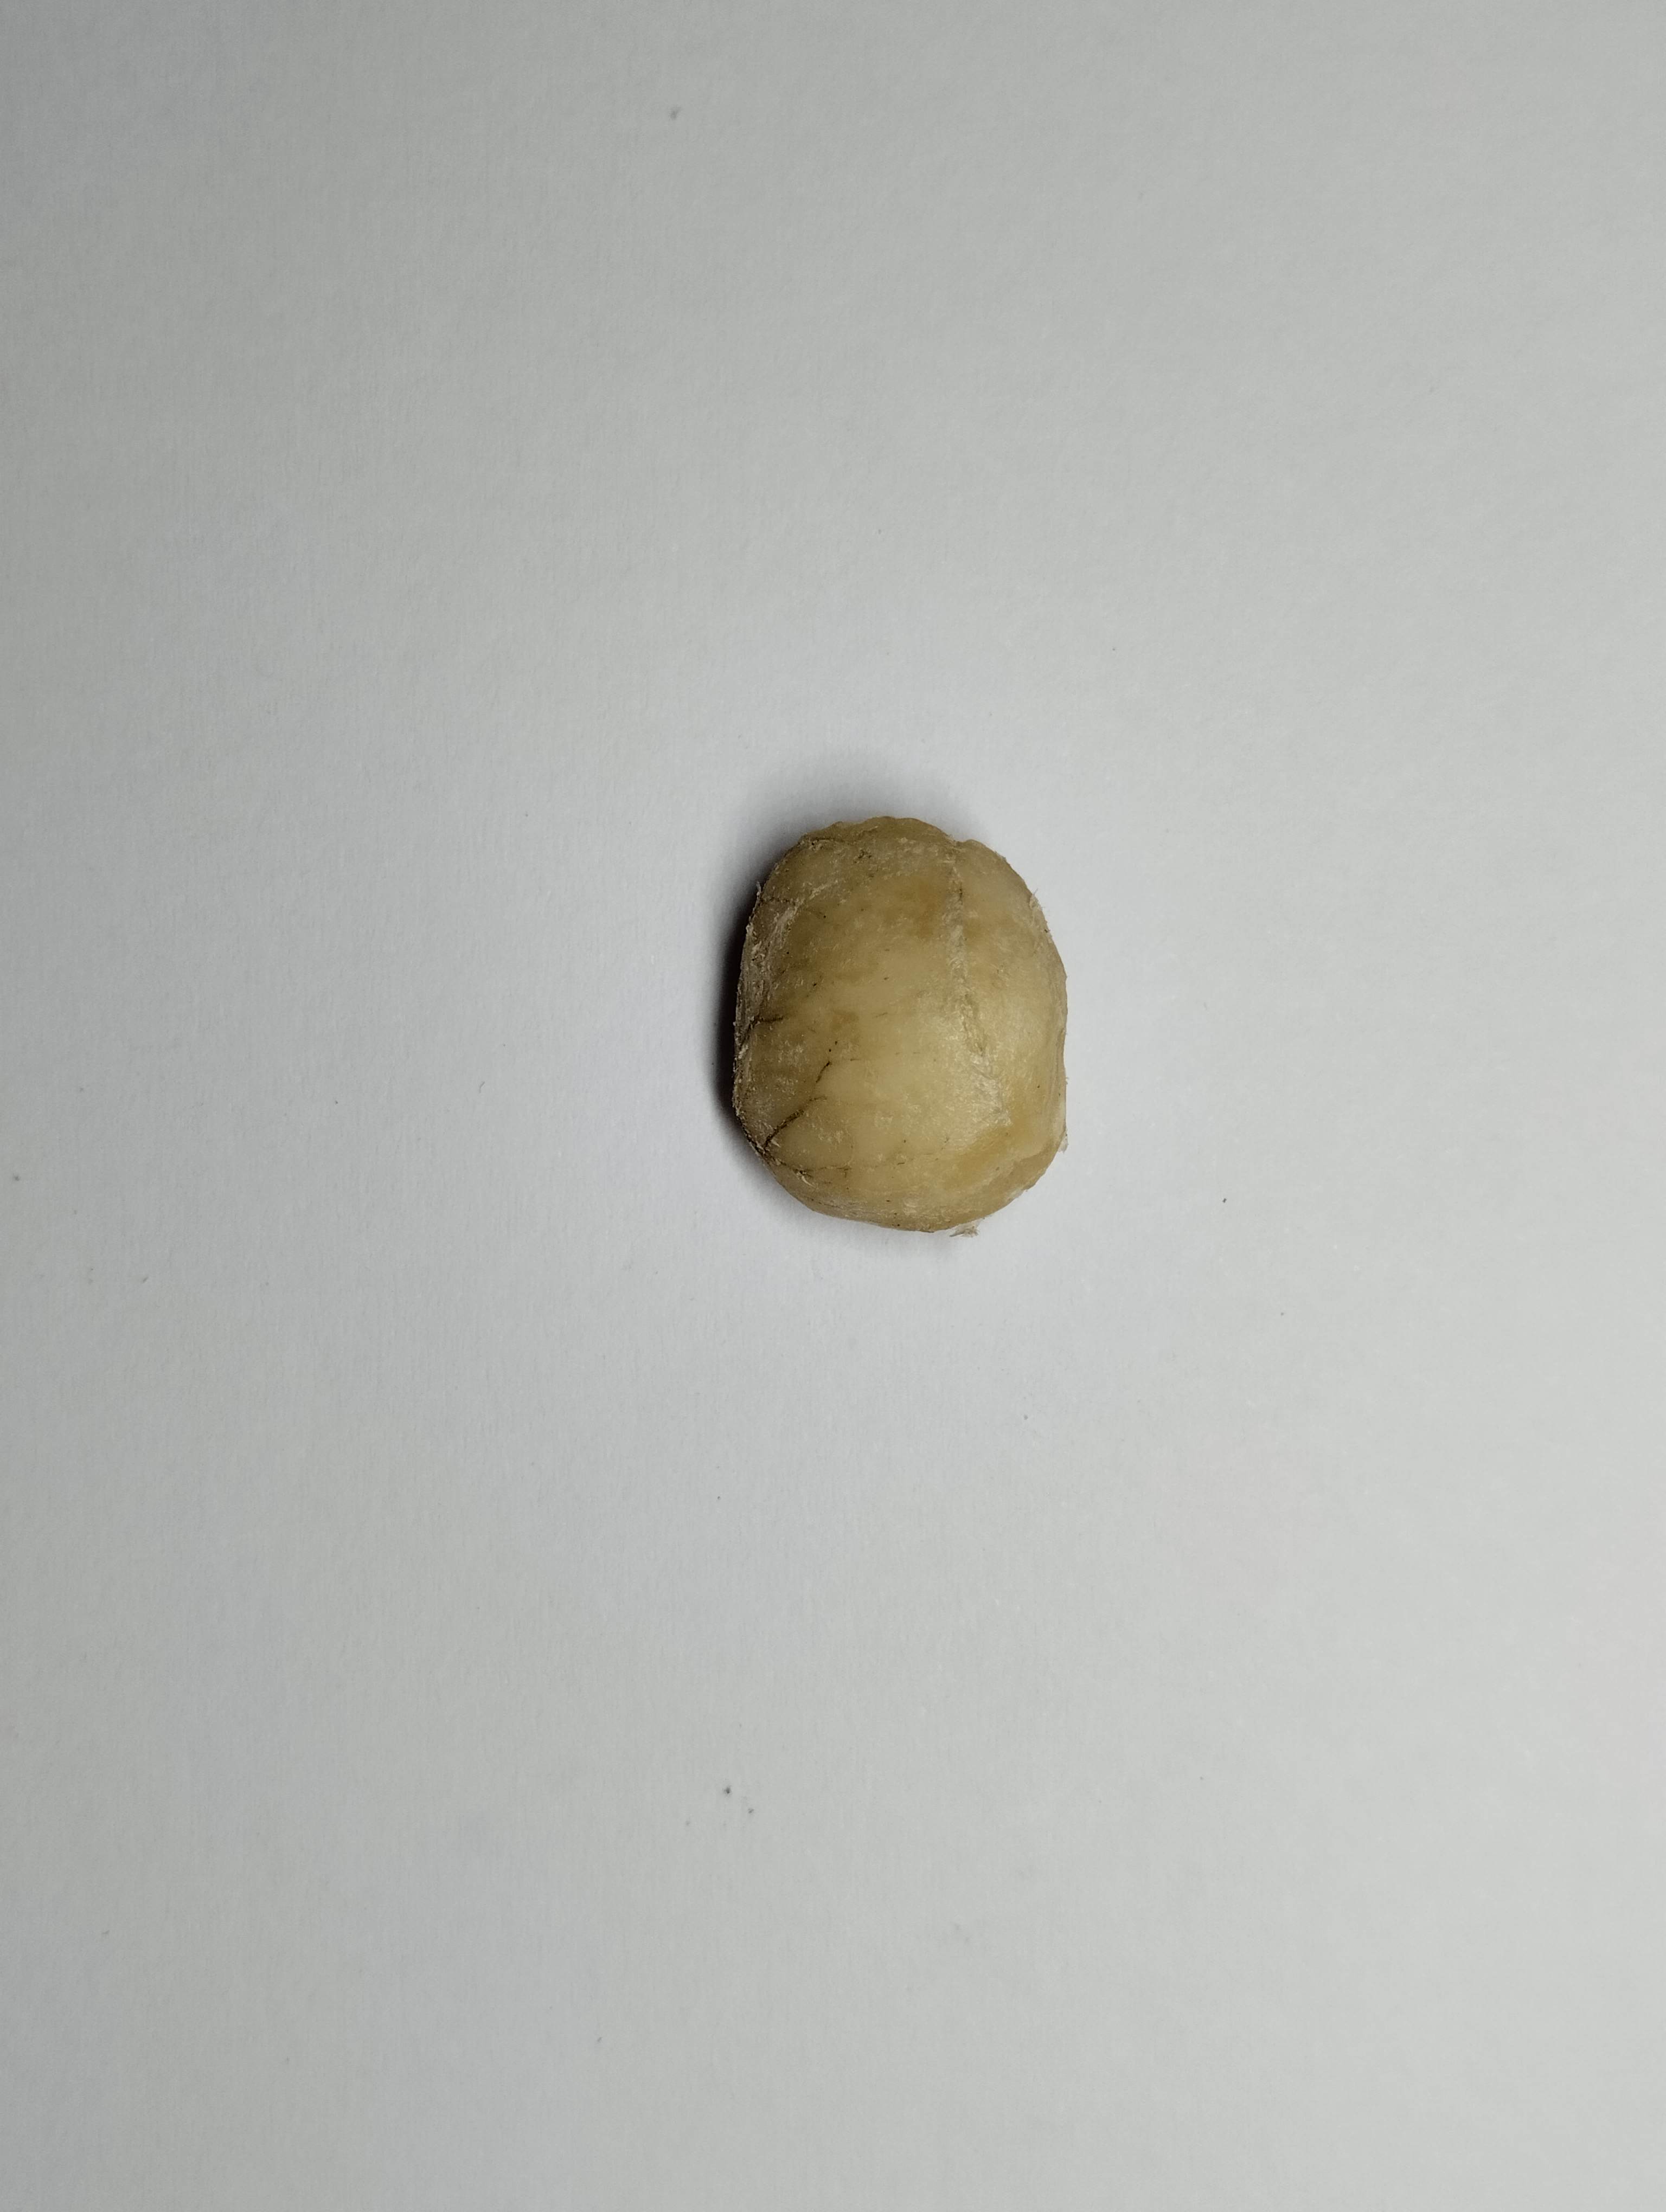
Label: bagus (good seed)